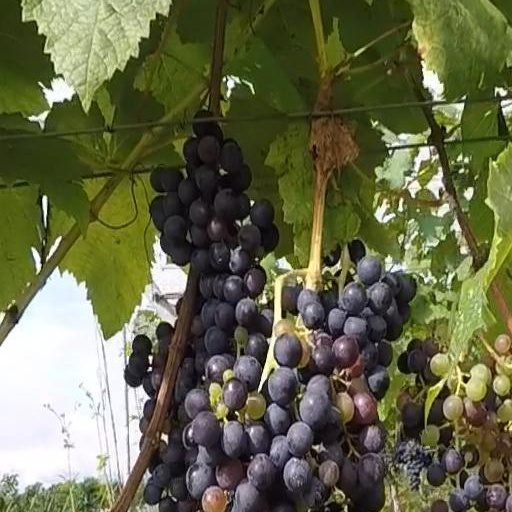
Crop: grape